Maransin, Gironde

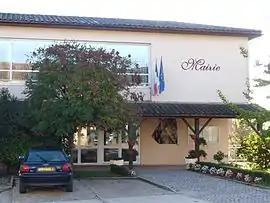
The town hall in Maransin

Maransin is a commune in the Gironde department in Nouvelle-Aquitaine in southwestern France.